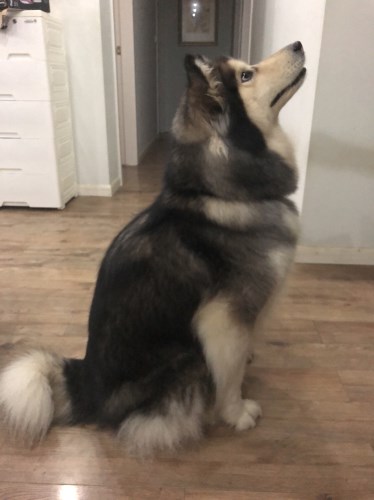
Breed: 1324-n000004-malamute